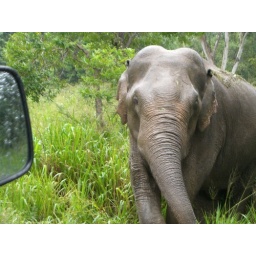
Wild elephant by the road